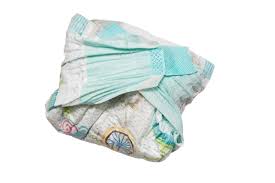
Label: trash